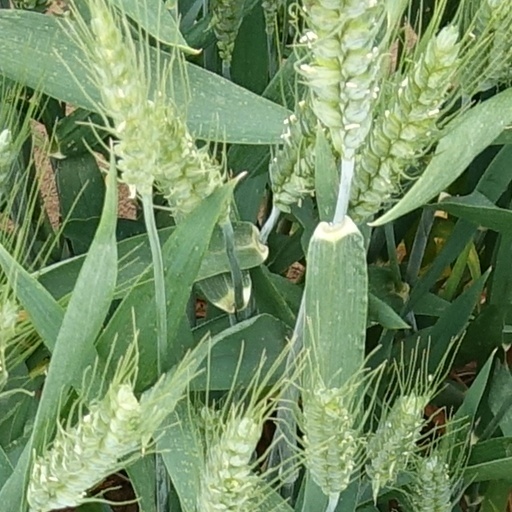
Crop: wheat